Janet Sprintall

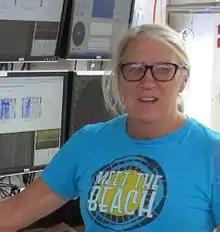
Janet Sprintall at sea

Janet Sprintall is an Australian-born oceanographer at Scripps Institution of Oceanography. She specializes in inter-basin exchanges, and in particular in the Indonesian throughflow and dynamics of the Antarctic Circumpolar Current through the Drake passage. Sprintall studied barrier layers for her doctoral research, and as of 2016 is building on that work as a principal investigator with the NASA SPURS II project in the tropical Pacific. As an expert in Pacific Ocean dynamics, she has been highly cited. Sprintall provided plot advice for the TV series "Lost".